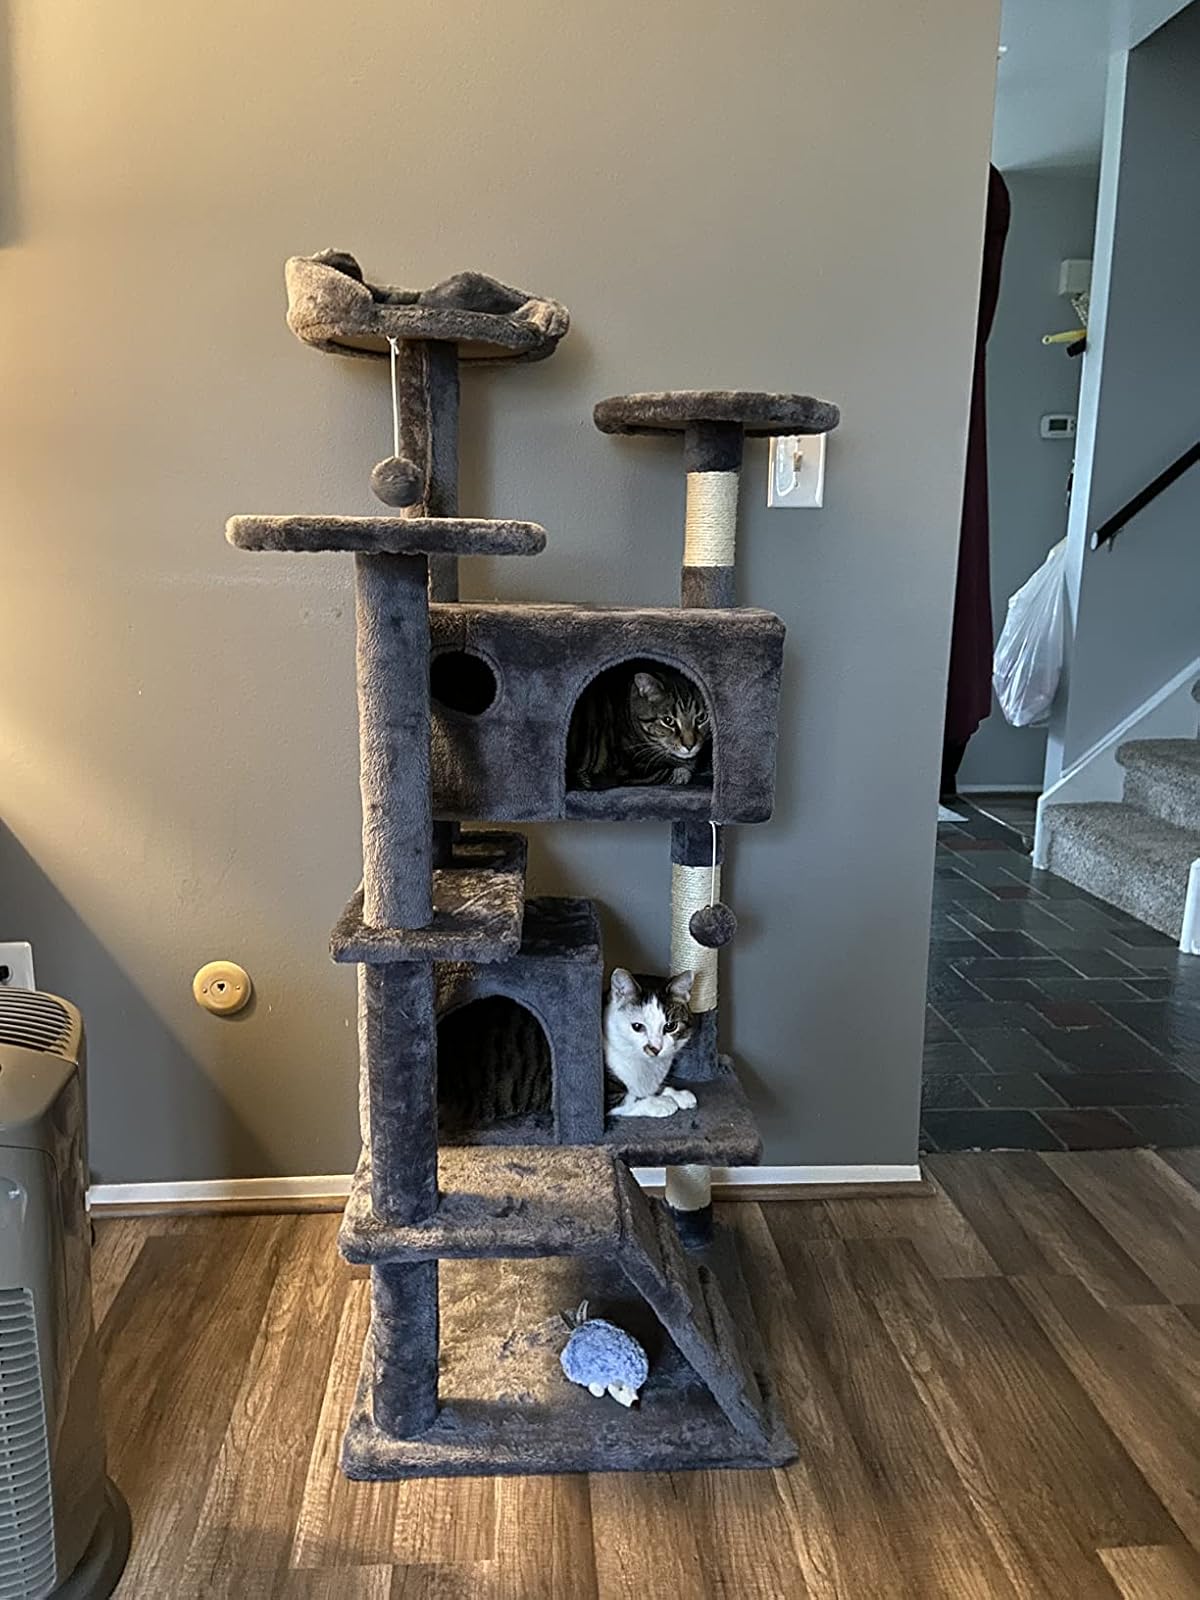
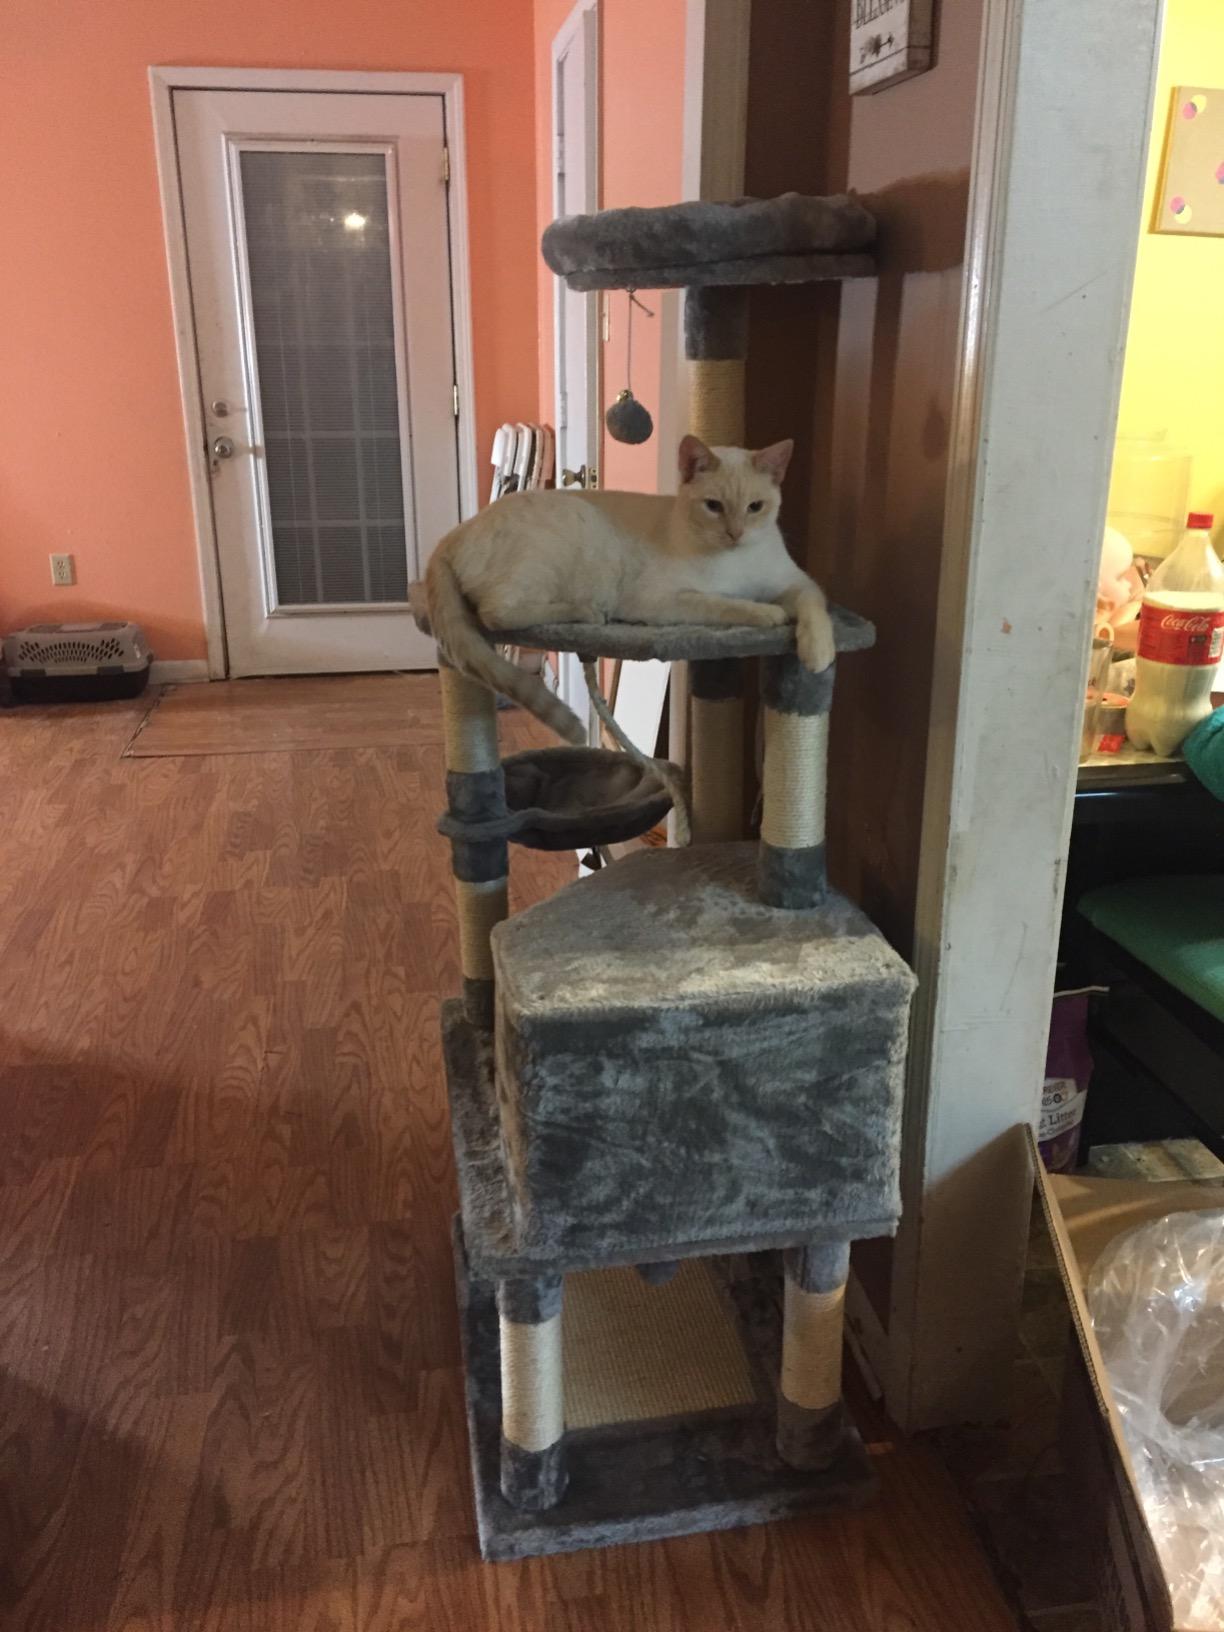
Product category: items_cat tree
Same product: no